Provisional Representatives of the People of Holland

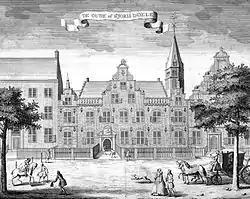
St. Jorisdoelen, the building where the representatives first assembled

From here the Grand Pensionary of the Dutch Republic, Laurens Pieter van de Spiegel, a staunch Orangist, was ordered to make the hall of the States of Holland at the Binnenhof available for the use of the representatives, that same evening. During the evening session Jacobus Spoors and Cornelis de Lange (a Gouda representative) were elected "Griffiers" of the new body. The States of Holland were formally abolished and its powers assumed by the new assembly.